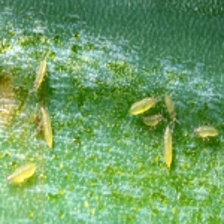
Label: thrips_disease